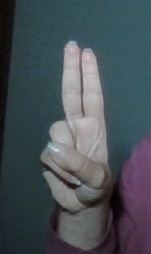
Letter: taa